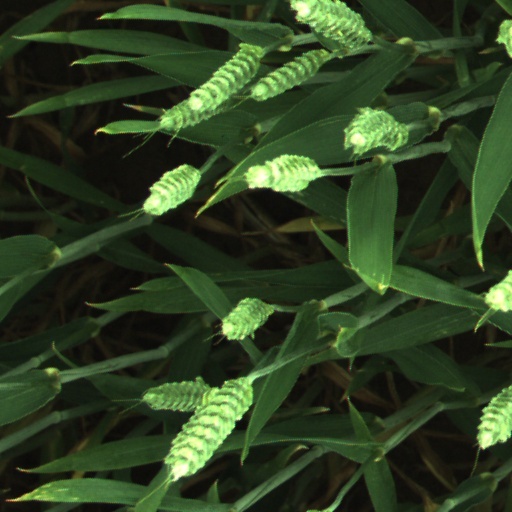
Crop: wheat